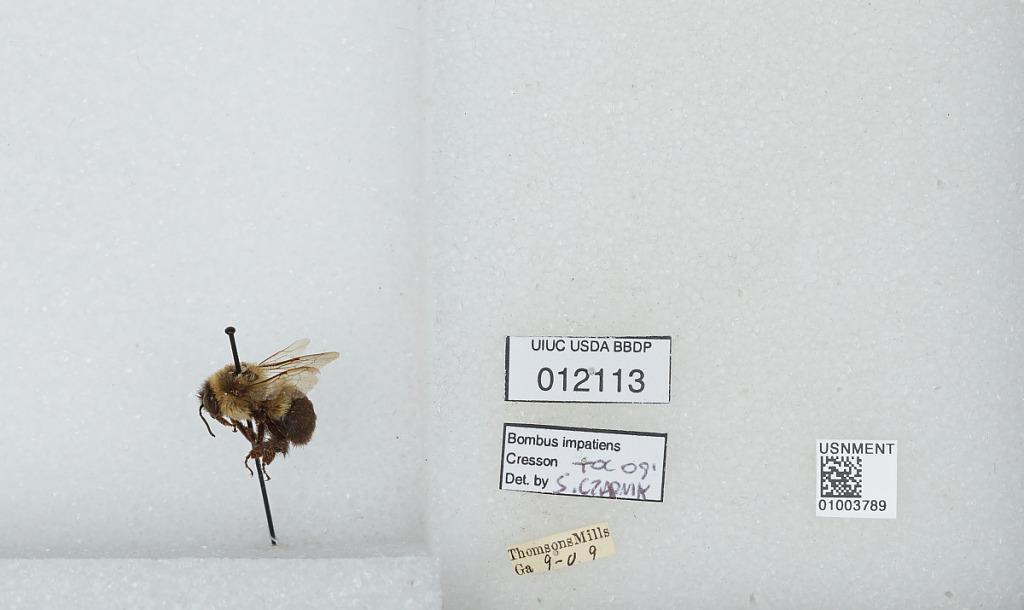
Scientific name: Bombus (Pyrobombus) impatiens Cresson
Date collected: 1909-9-
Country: United States
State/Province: Georgia
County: Hall
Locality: Thompson Mill
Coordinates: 34.3664, -83.8597
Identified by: Czarnik, S.